Don Higginbotham

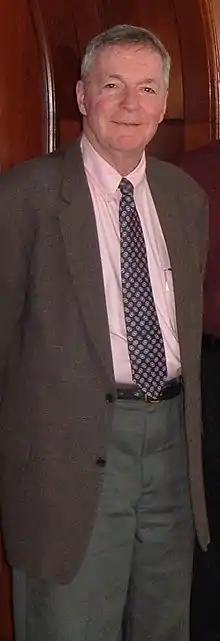
Don Higginbotham in March 2007

Don Higginbotham (May 22, 1931 – June 22, 2008) was an American historian and Dowd Professor of History and Peace, War, and Defense at the University of North Carolina at Chapel Hill. A leading scholar of George Washington, he was a pioneering practitioner of the “new” military history and an expert on colonial and revolutionary America and the early national United States. He served twice (1975–76 and 1998–99) as visiting professor of history at the United States Military Academy.